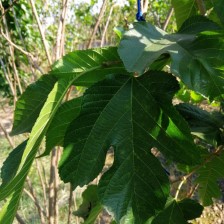
Variety: RedKing